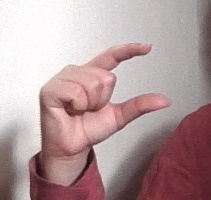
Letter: dal